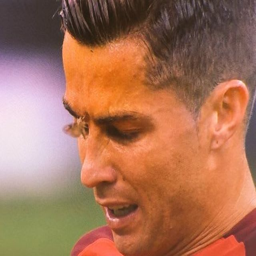
here 's a tricky one , everyone remembers the moth that landed on face during the final , but do you know what type it was ?